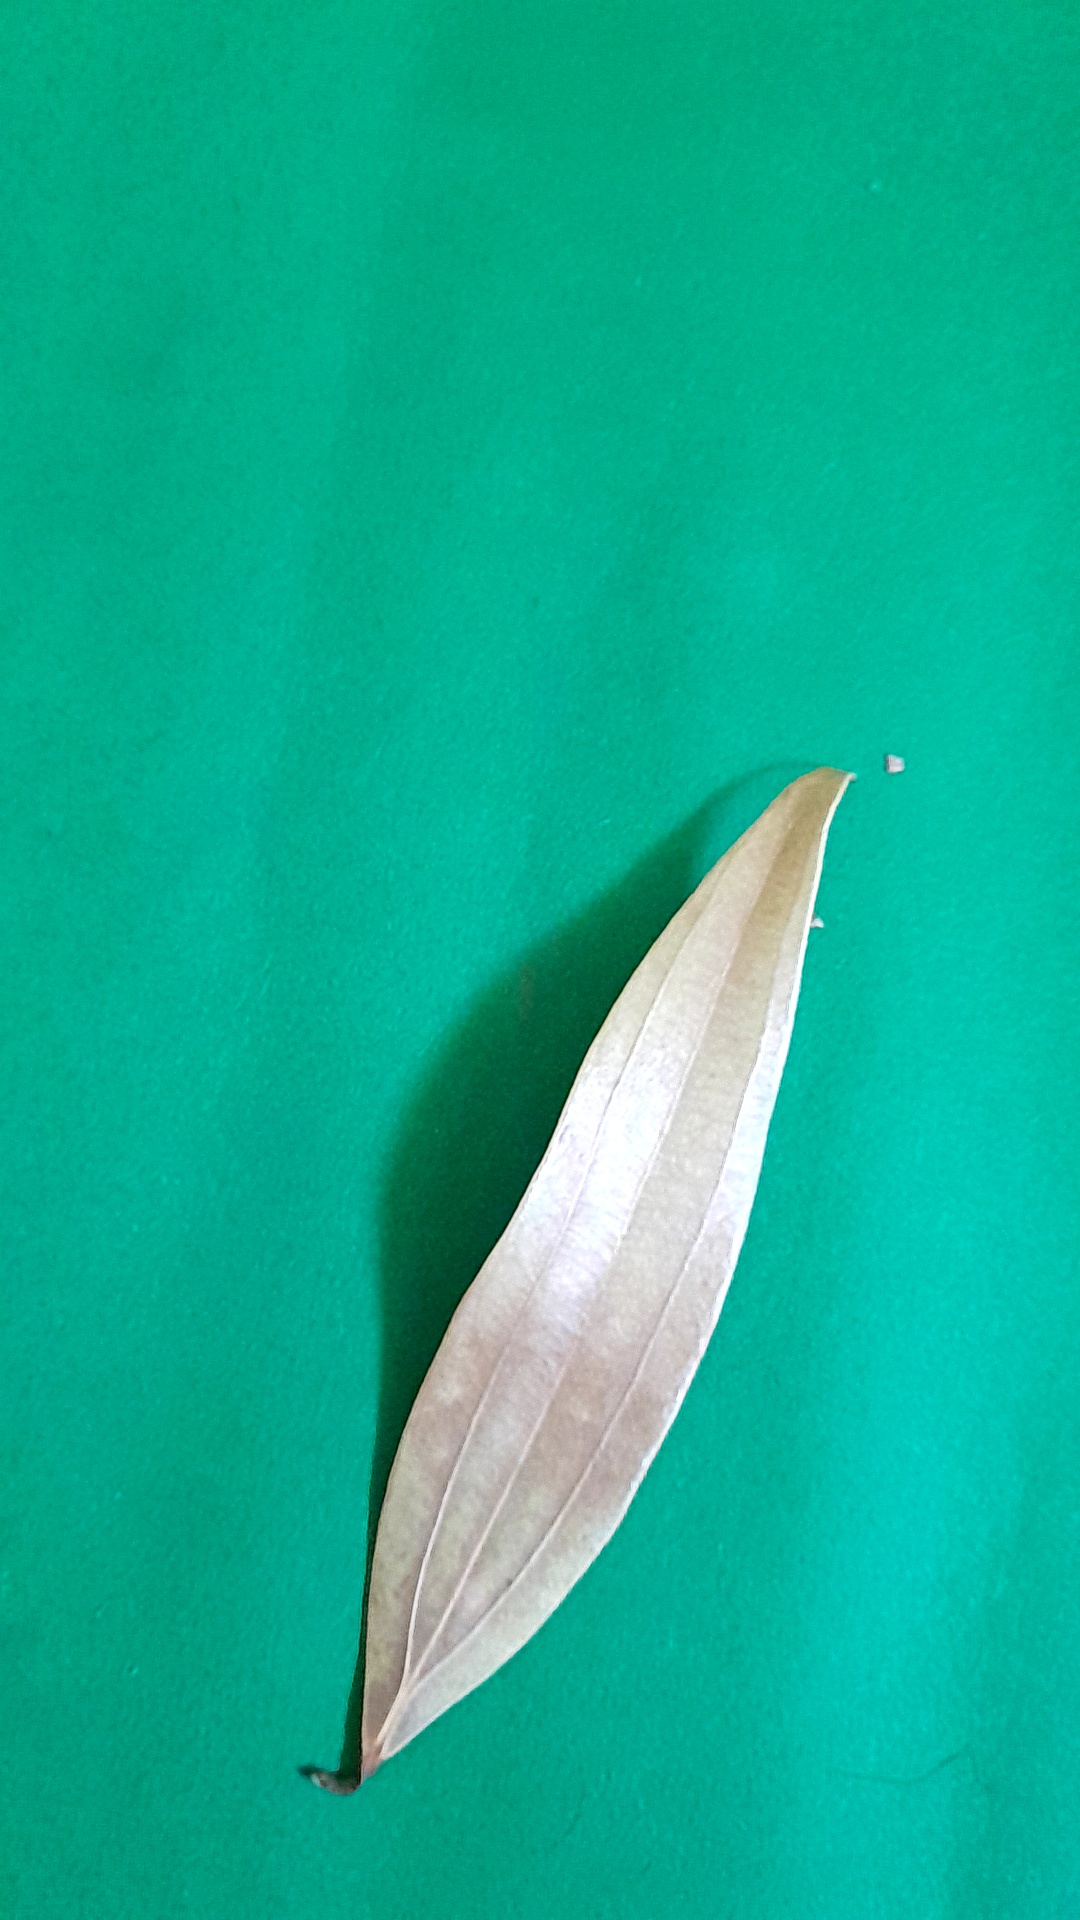
Label: Dry Leaf